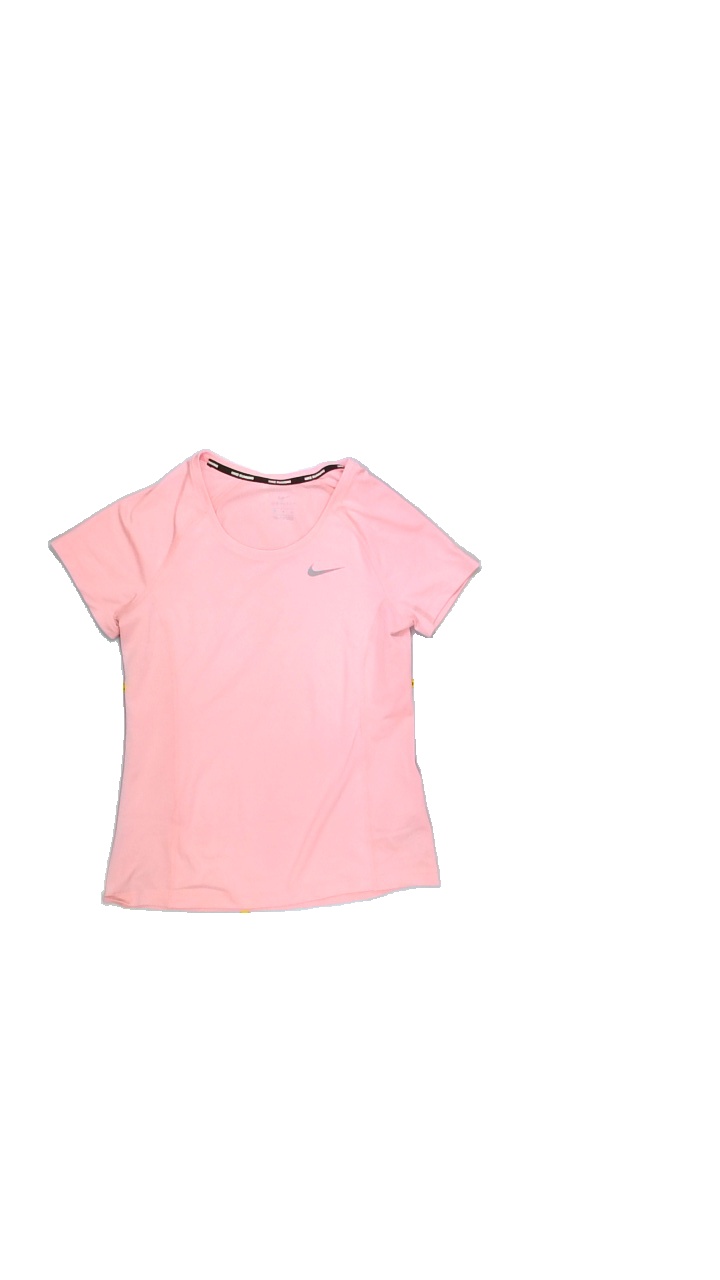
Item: T-shirt (Ladies)
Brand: Nike
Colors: Pink
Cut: Regular, C-collar
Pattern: Logo print
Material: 100%polyester
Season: All
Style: Sports
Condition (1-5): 5
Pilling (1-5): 5
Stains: No
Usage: Reuse
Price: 50-100